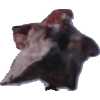
Label: carambola